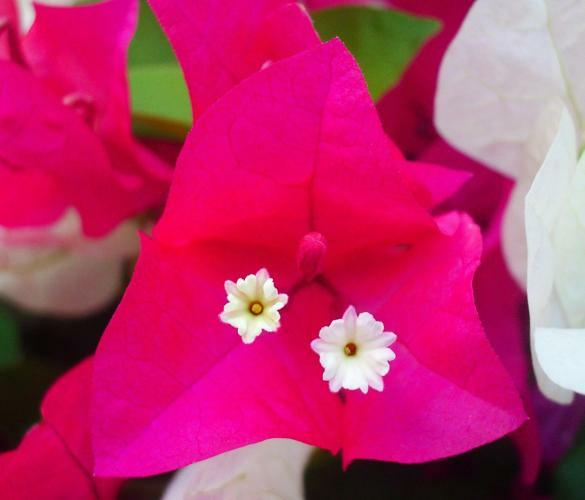
Flower: bougainvillea